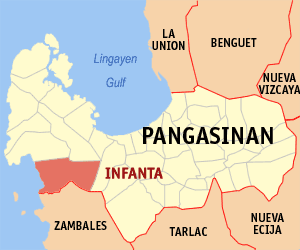
Infanta est une municipalité de la province de Pangasinan, aux Philippines.